Classical Arabic

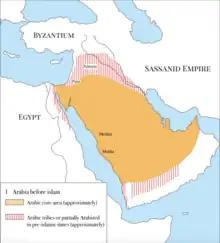
Distribution of Arabic dialects before the Rashidun Islamic conquests.

The earliest forms of Arabic are known as Old Arabic and survive in inscriptions in Ancient North Arabian scripts as well as fragments of pre-Islamic poetry preserved in the classical literature. It is hypothesized that by the late 6th century AD a relatively uniform intertribal "poetic koiné", a synthetic language distinct from the spoken vernaculars, had developed with conservative as well as innovative features, including the case endings known as "ʾiʿrab". It is uncertain to what degree the spoken vernaculars corresponded to the literary style, however, as many surviving inscriptions in the region seem to indicate simplification or absence of the inflectional morphology of Classical Arabic. It is often said that the Bedouin dialects of Najd were probably the most conservative (or at least resembled the elevated intertribal idiom morphologically and lexically more than the other contemporary vernaculars), a view possibly supported by the romanticization of the ‘purity’ of the language of the desert-dwellers (as opposed to the "corrupted" dialects of the city-dwellers) expressed in many medieval Arabic works, especially those on grammar, though some argue that all the spoken vernaculars probably deviated greatly from the supraregional literary norm to different degrees, while others, such as Joshua Blau, believe that "the differences between the classical and spoken language were not too far-reaching".